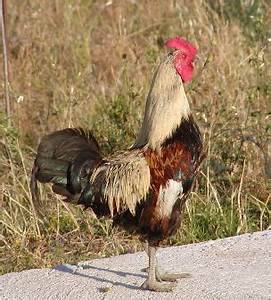
Label: gallina